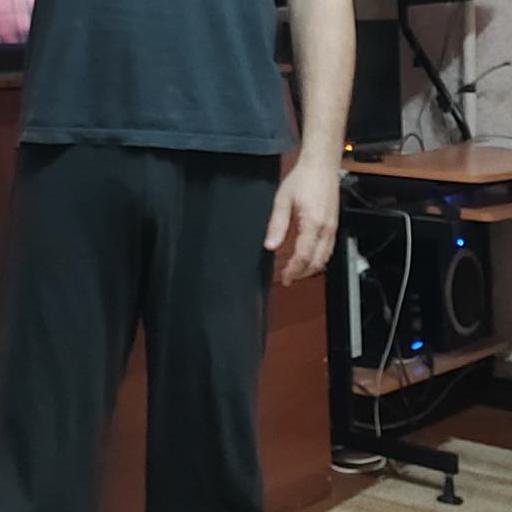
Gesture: no_gesture